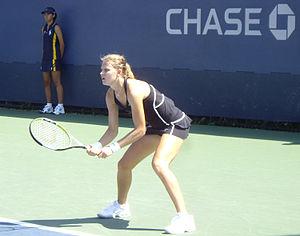
Lucie Šafářová, née le 4 février 1987 à Brno, est une joueuse de tennis tchèque, professionnelle de 2002 à 2019.